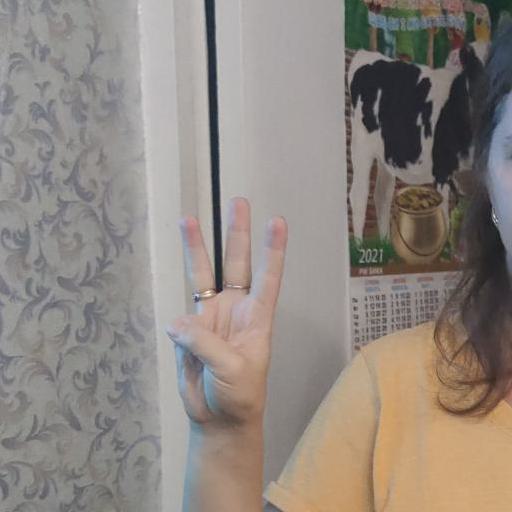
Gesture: three